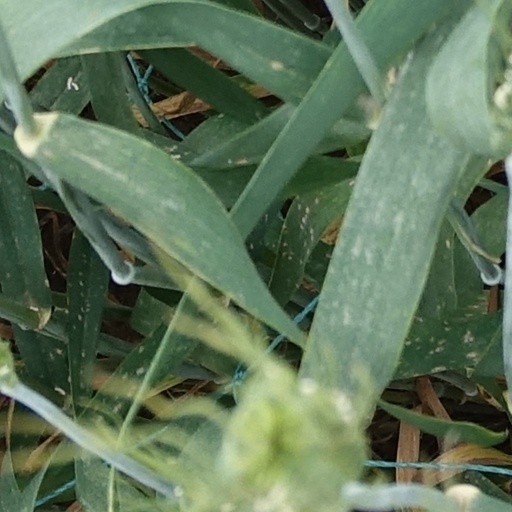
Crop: wheat